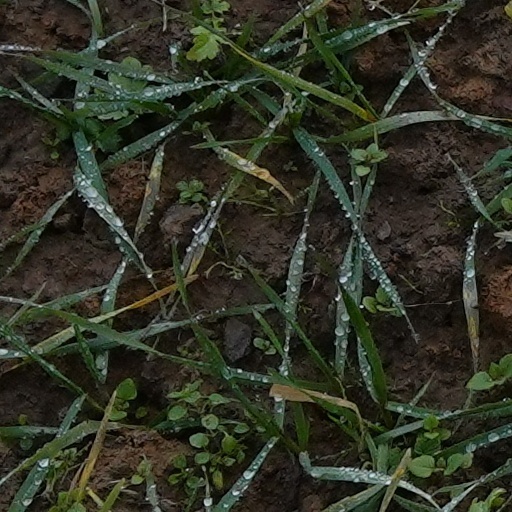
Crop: wheat